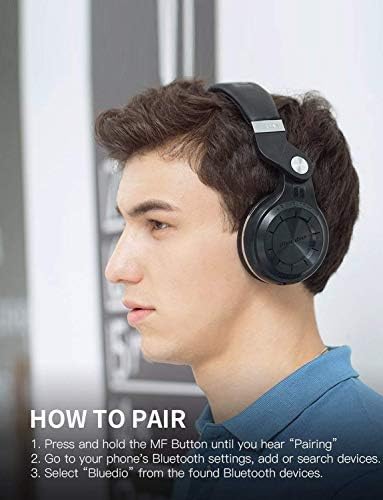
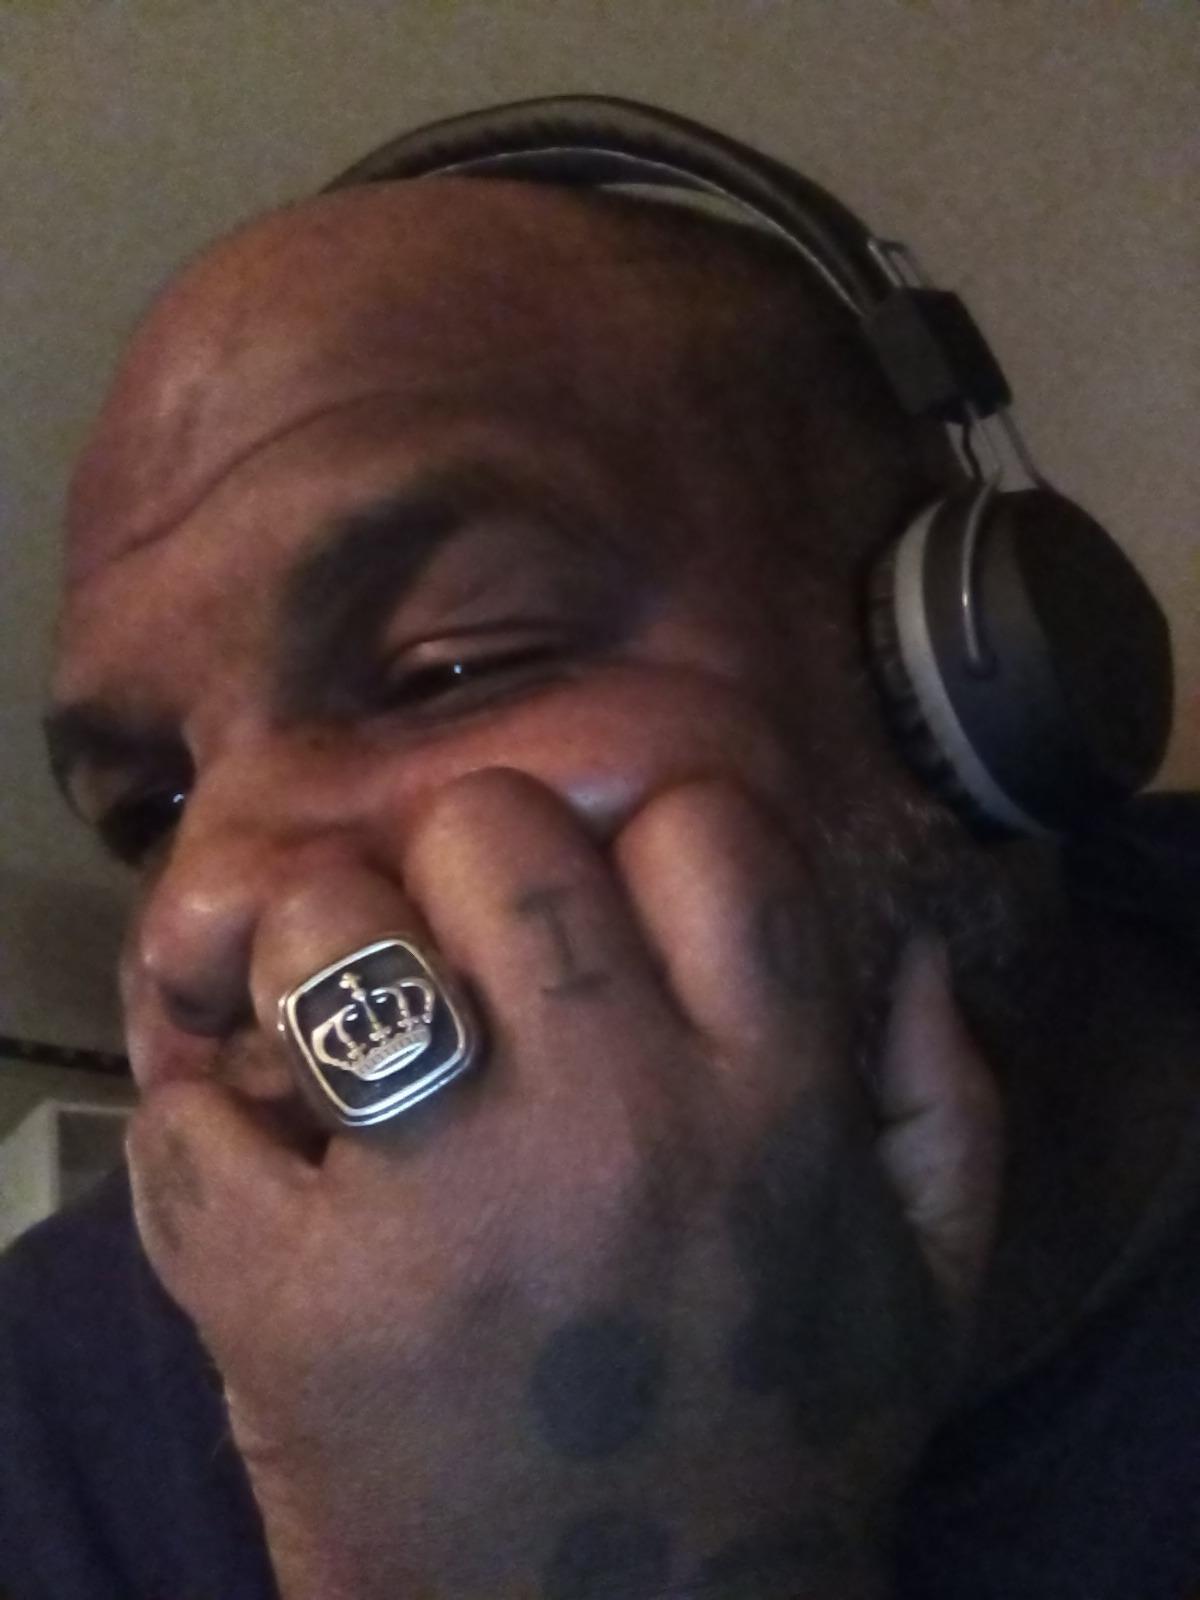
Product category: headphones
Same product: no